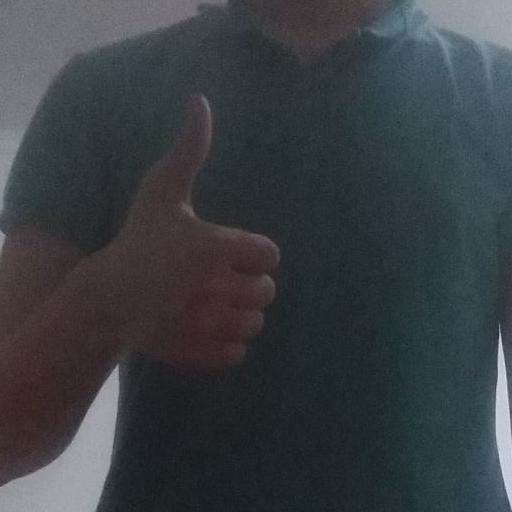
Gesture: like